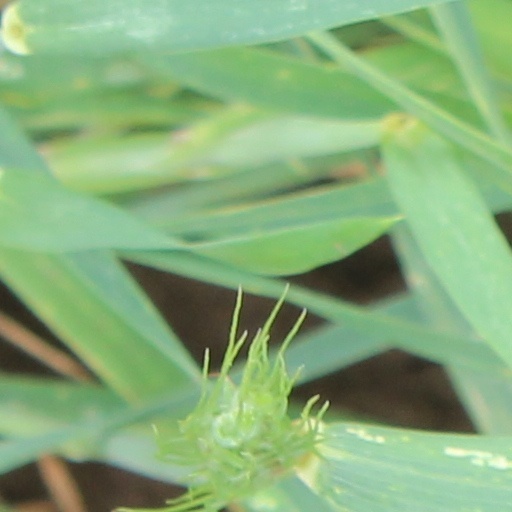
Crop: wheat